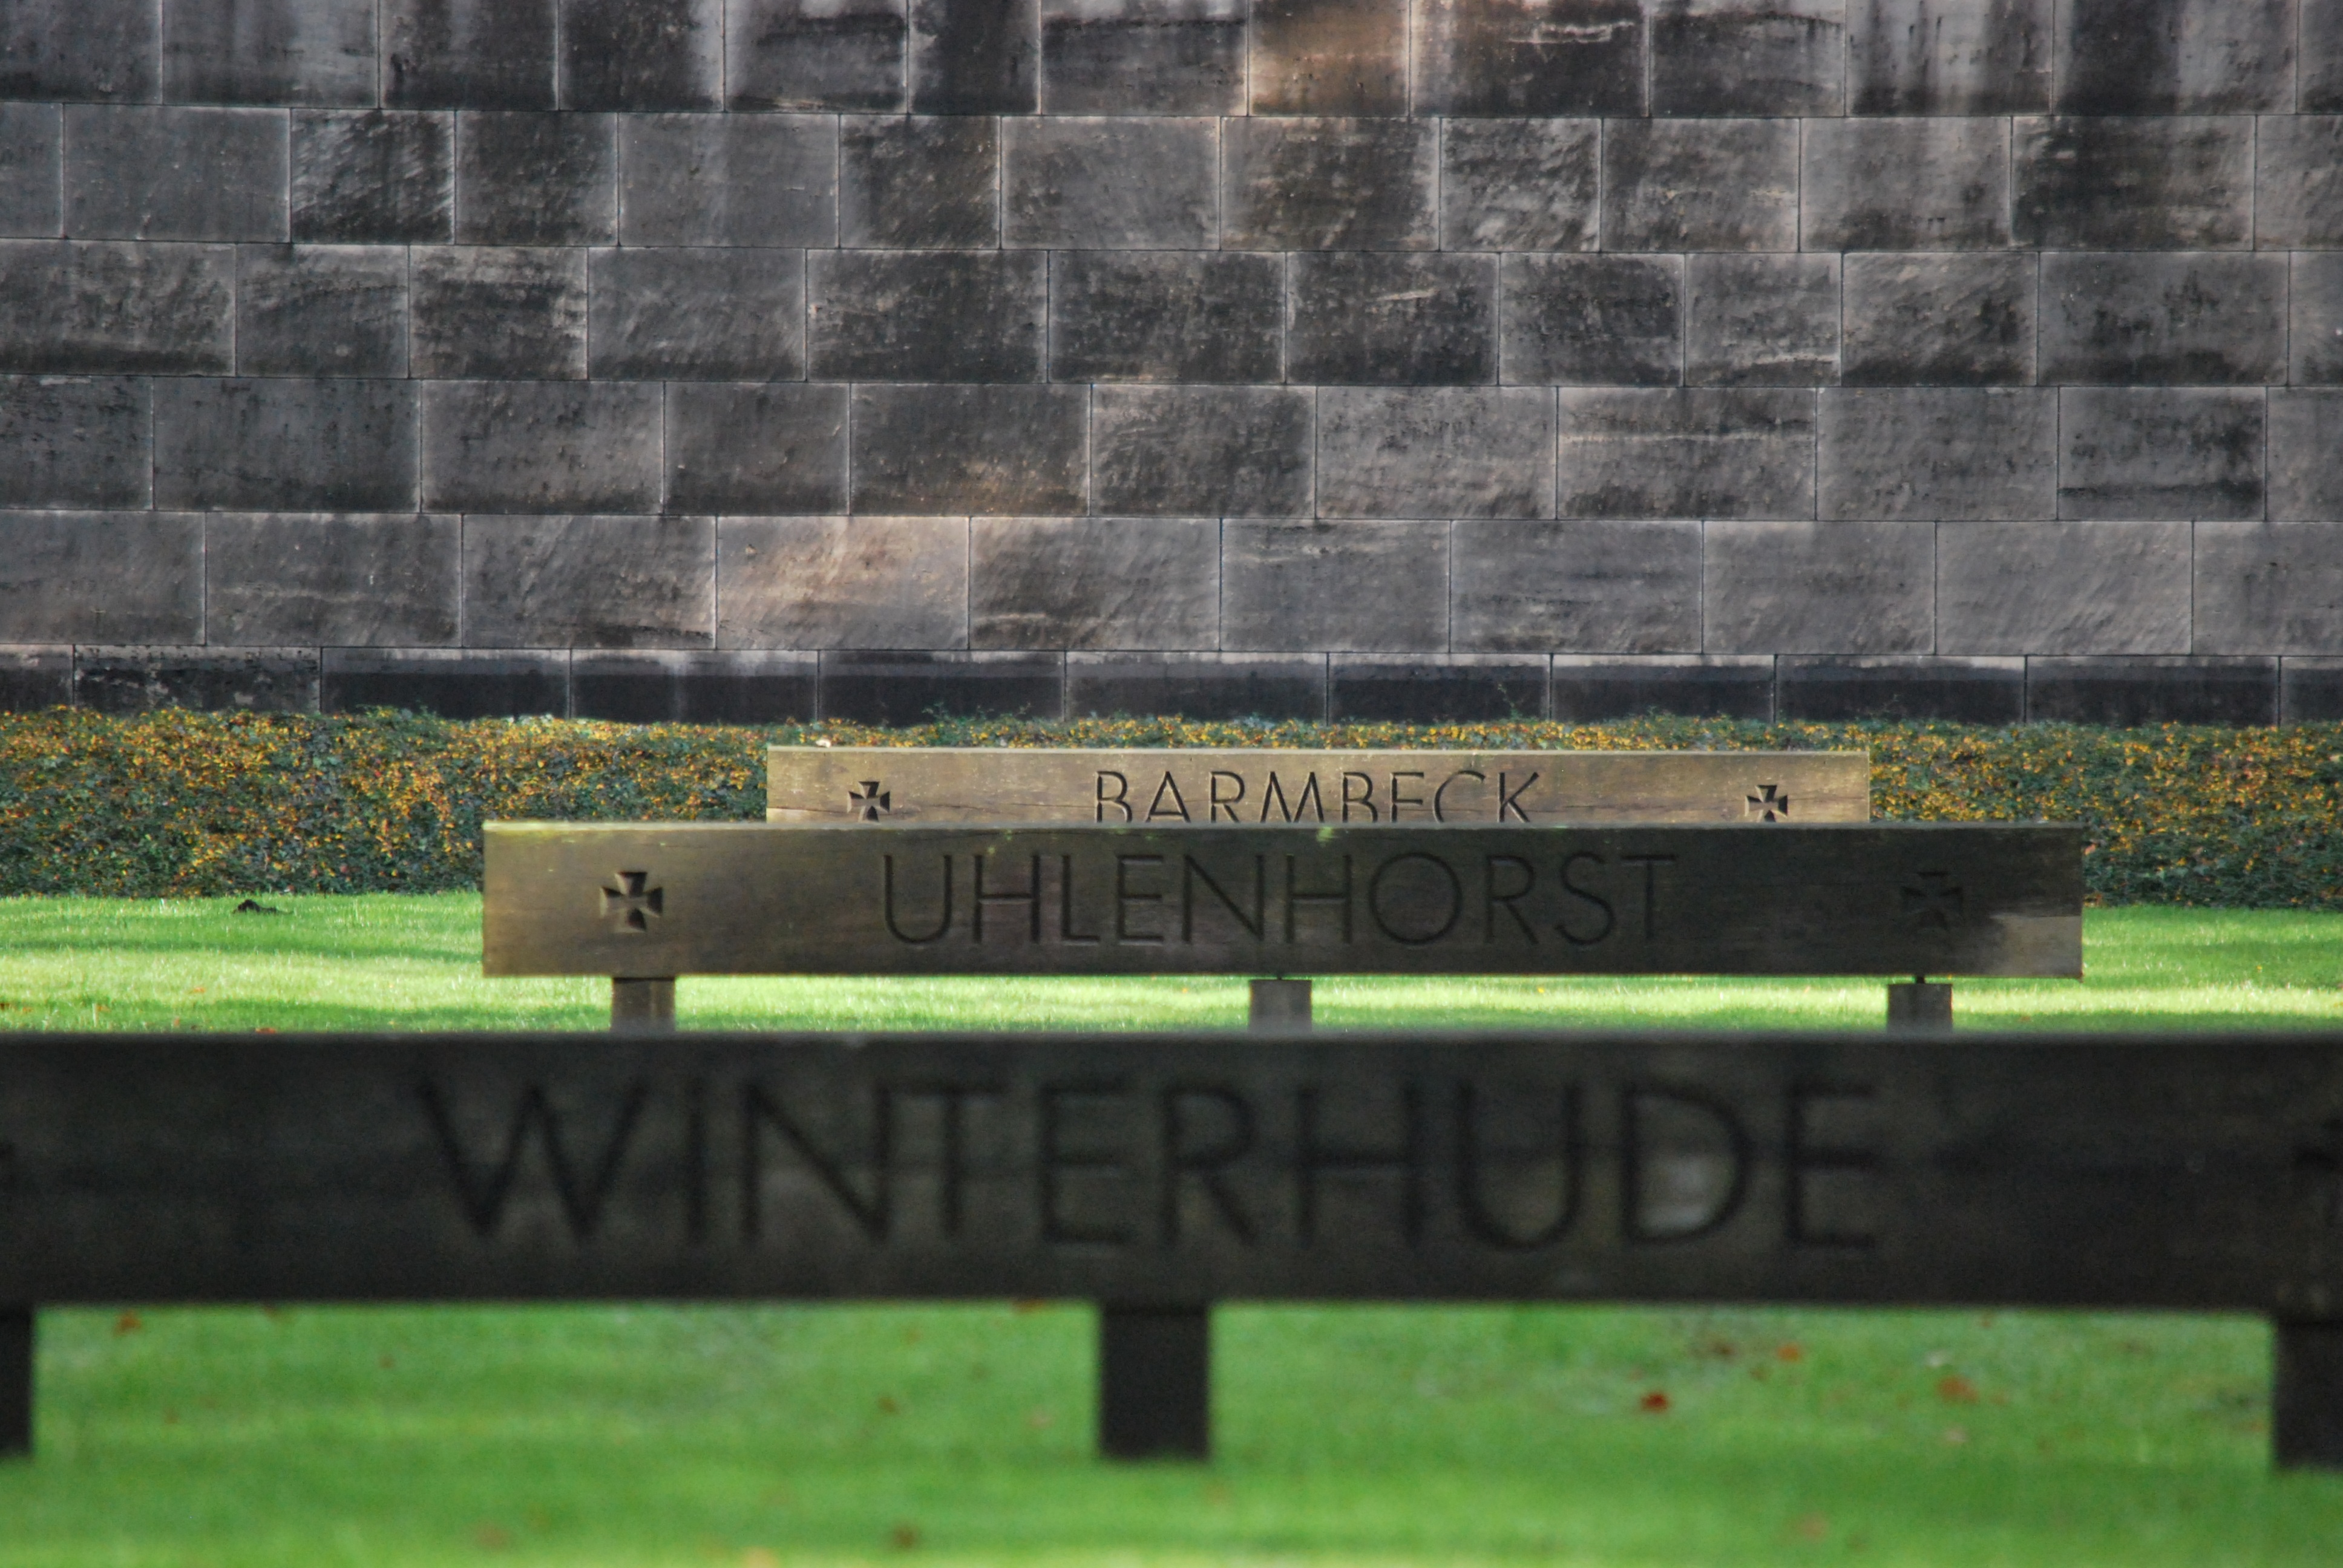
grass, architecture, track, wall, transport, green, cemetery, memorial, hamburg, mass grave, ohlsdorf, city parts of dead